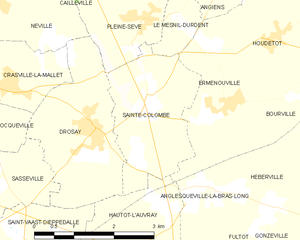
Carte des communes françaises Sainte-Colombe